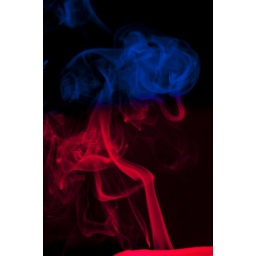
Candle smoke over a black background with blue and red cokin filters set side-by-side.